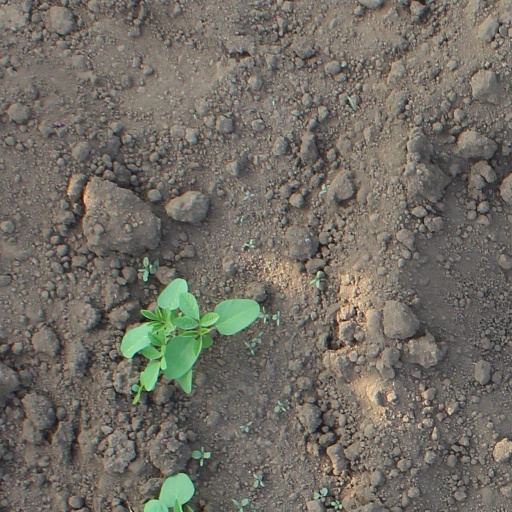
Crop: soybean